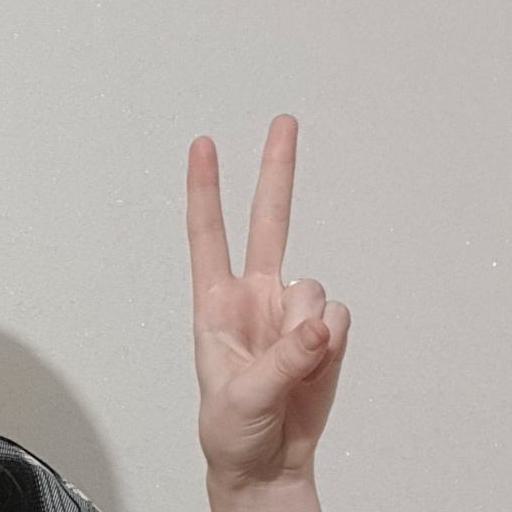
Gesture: peace